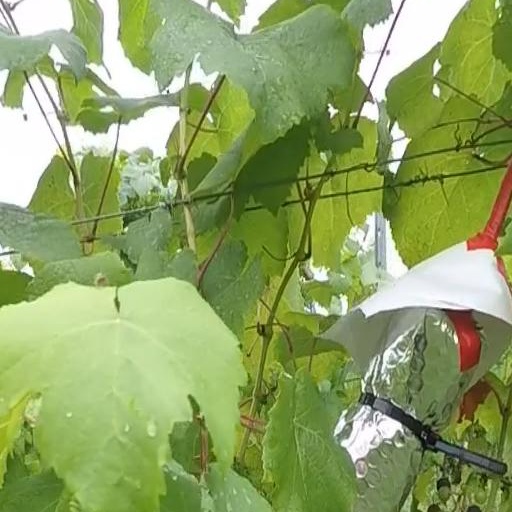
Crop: grape